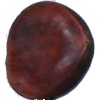
Label: chestnut